World War II by country

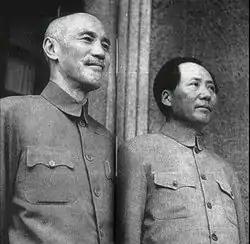

On 10 September 1939, Canada likewise declared war on Germany, this was the beginning of Canada's participation in the largest combined national effort in its history. Canada's military was active mainly in Italy, Northwestern Europe, and the North Atlantic.